Caldoveiro Peak

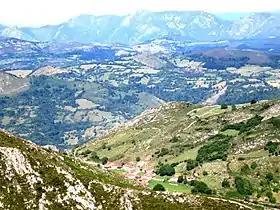
Caldoveiro at Yernes and Tameza.

One Spanish source indicates that Caldoveiro Peak is "a nice walk in the surroundings of the Ports of Maravio..."